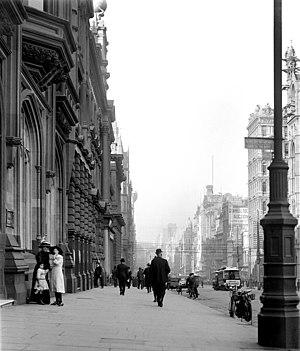
Melbourne est la capitale de l'État du Victoria, en Australie. Deuxième agglomération urbaine du pays après Sydney, le « Grand Melbourne » compte 4 440 300 habitants au recensement officiel de 2014. La ville est située sur la baie de Port Phillip, laquelle ouvre sur le détroit de Bass. Ses habitants sont les Melbourniens. Melbourne est un important centre commercial, industriel et culturel. La ville est souvent qualifiée de capitale « sportive et culturelle » de l'Australie, car elle abrite de nombreuses manifestations et institutions culturelles et sportives parmi les plus importantes du pays.